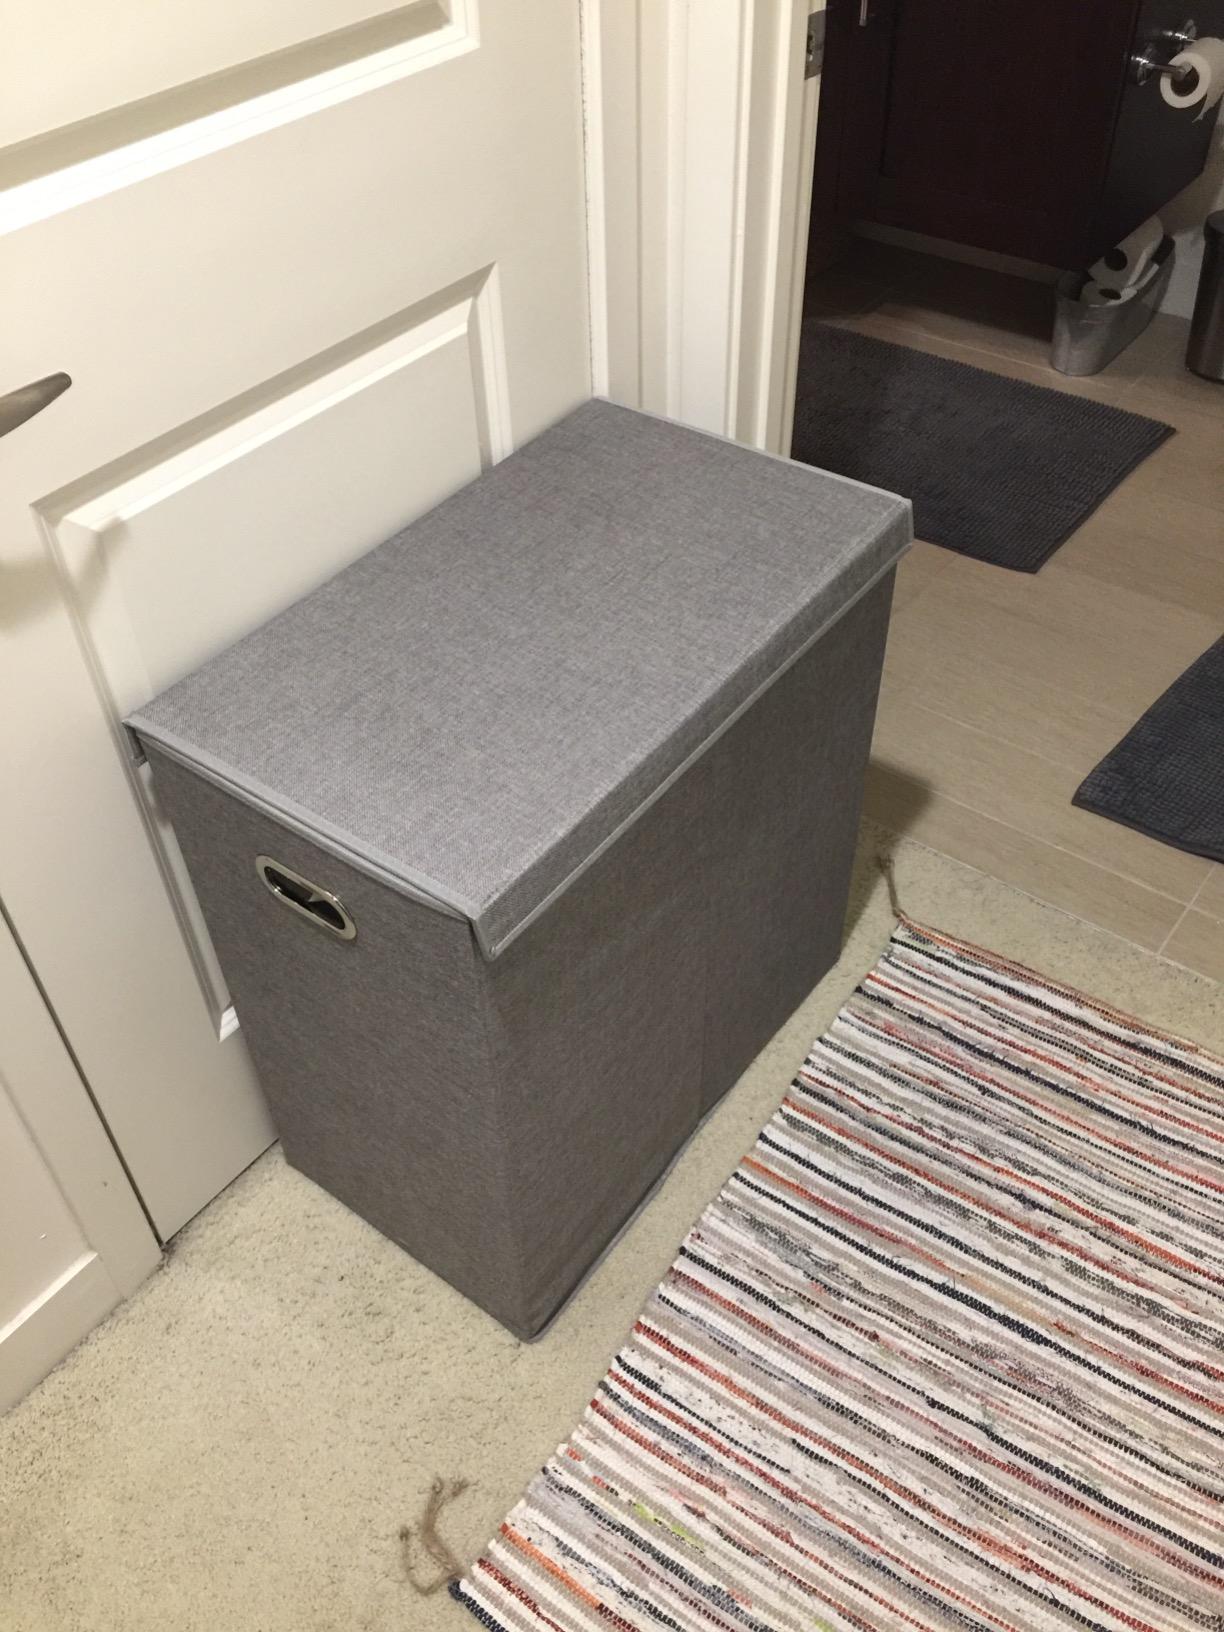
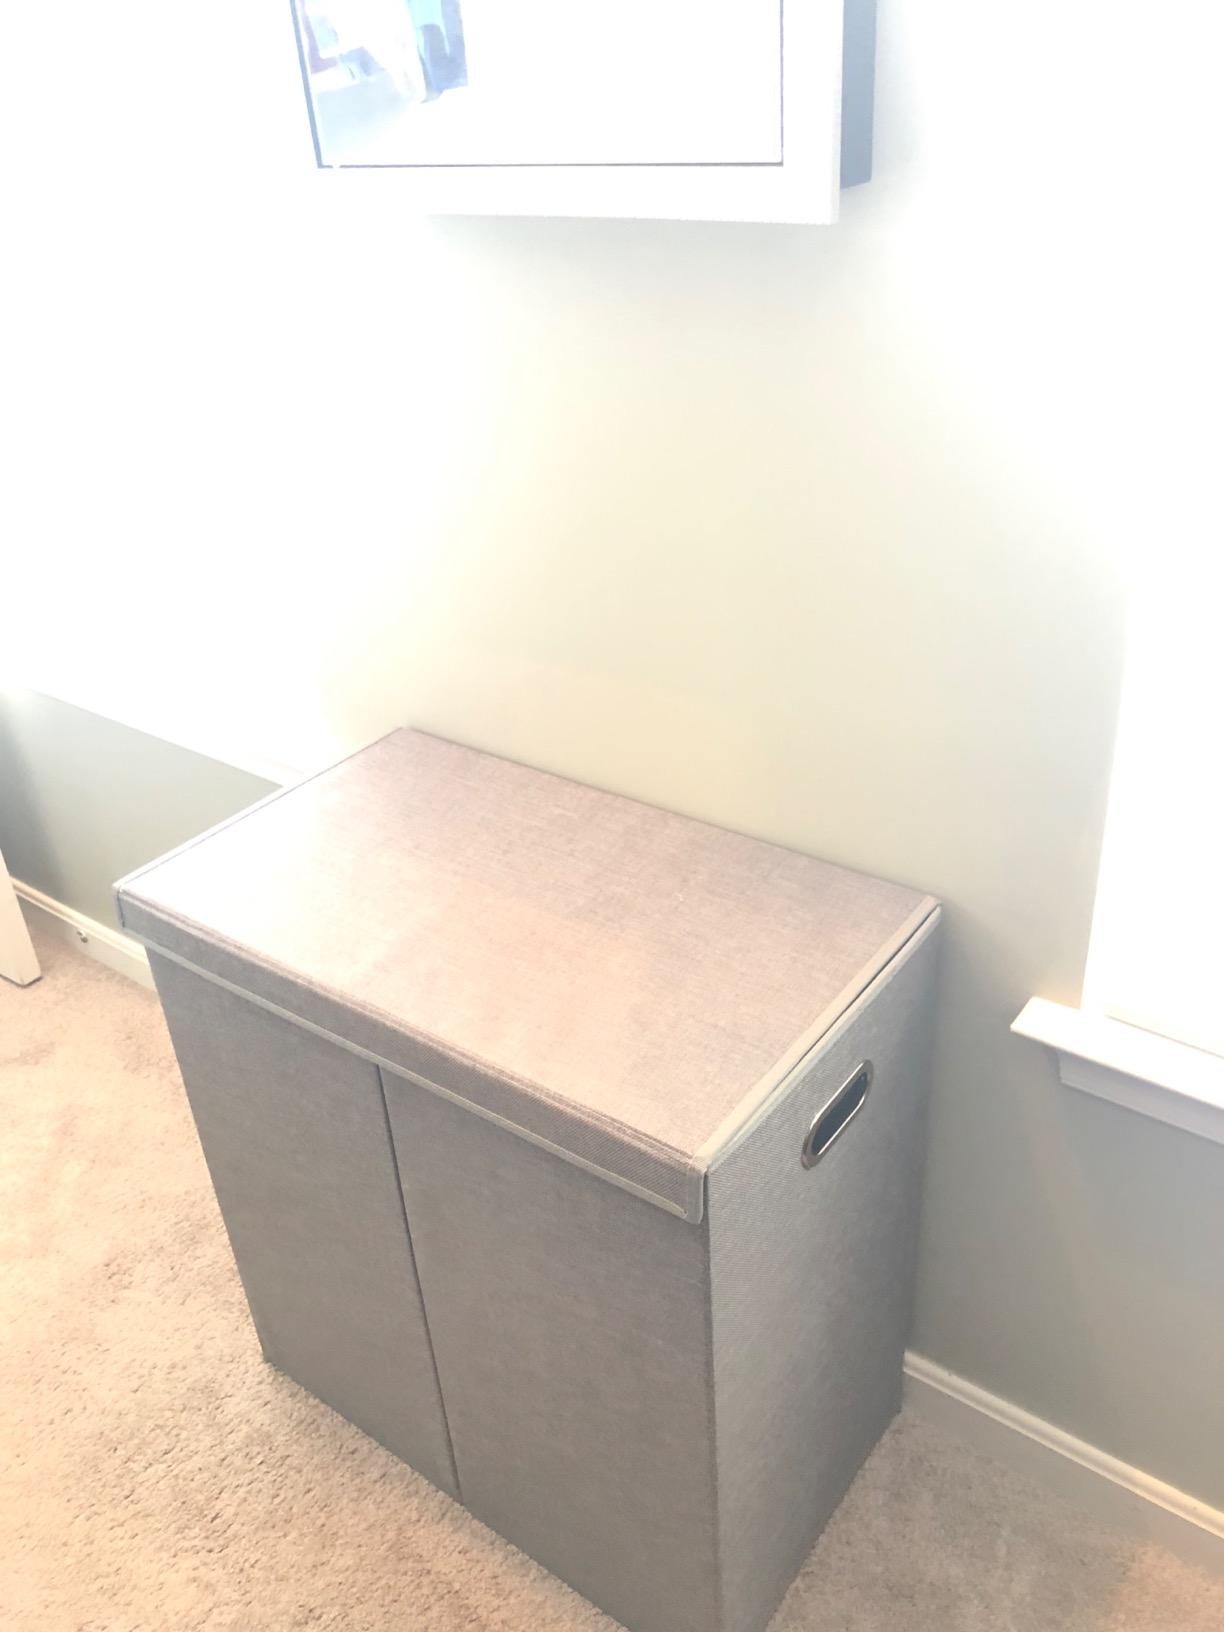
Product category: items_hamper
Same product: yes